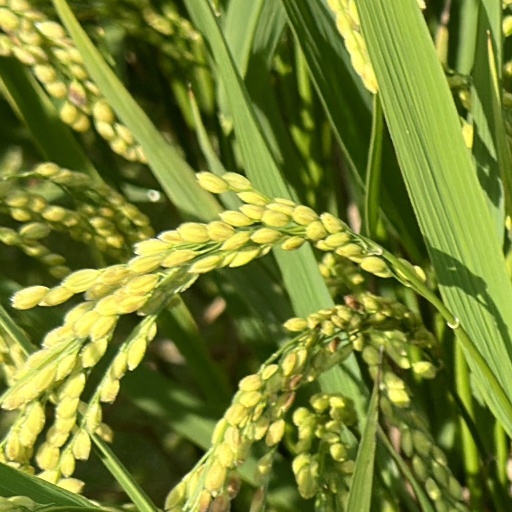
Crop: rice